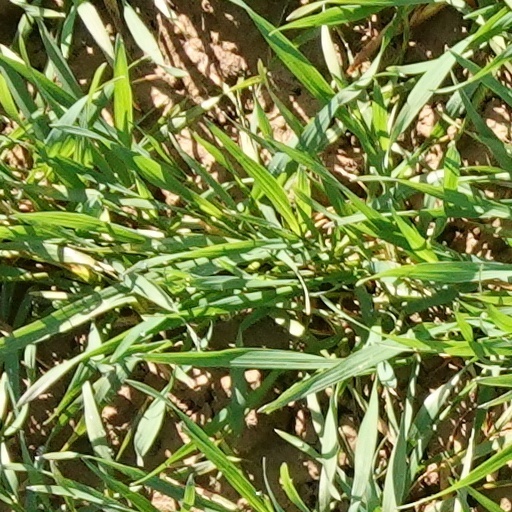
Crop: wheat